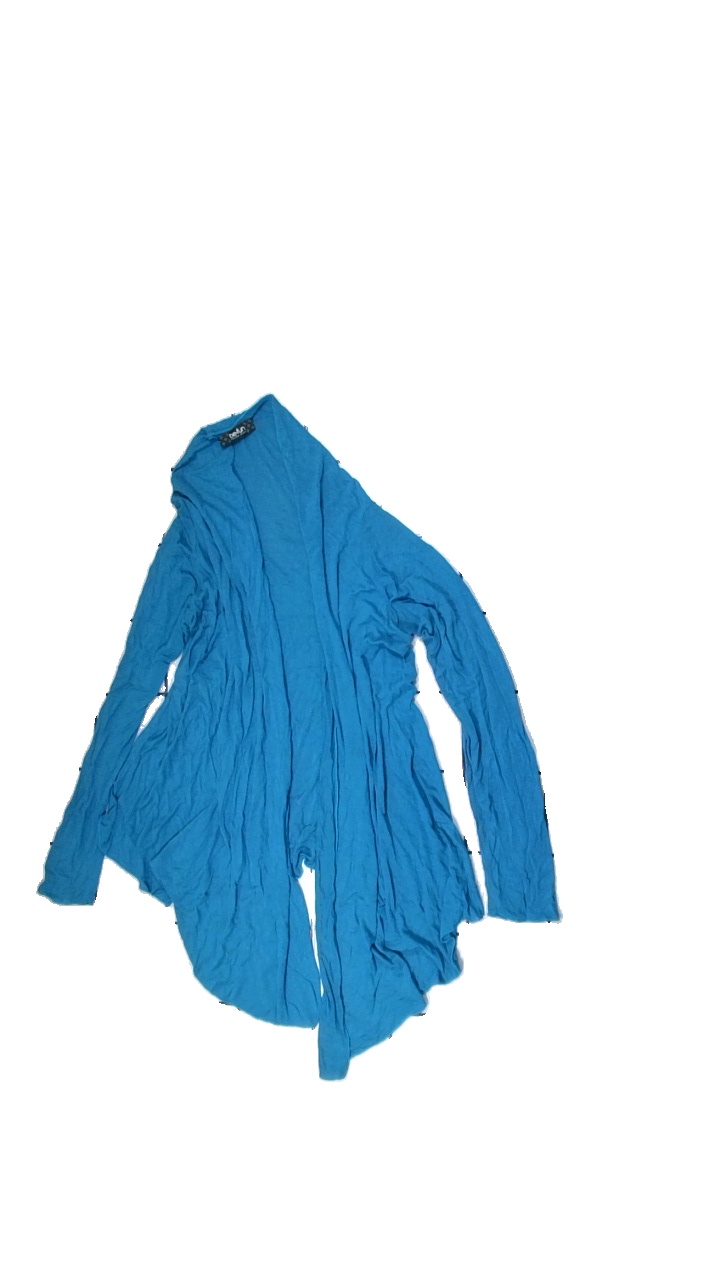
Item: Cardigan (Ladies)
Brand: Be.fun
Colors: Blue
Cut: None
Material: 100% Visc
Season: All
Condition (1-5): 5
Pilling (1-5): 3
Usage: Recycle
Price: <50